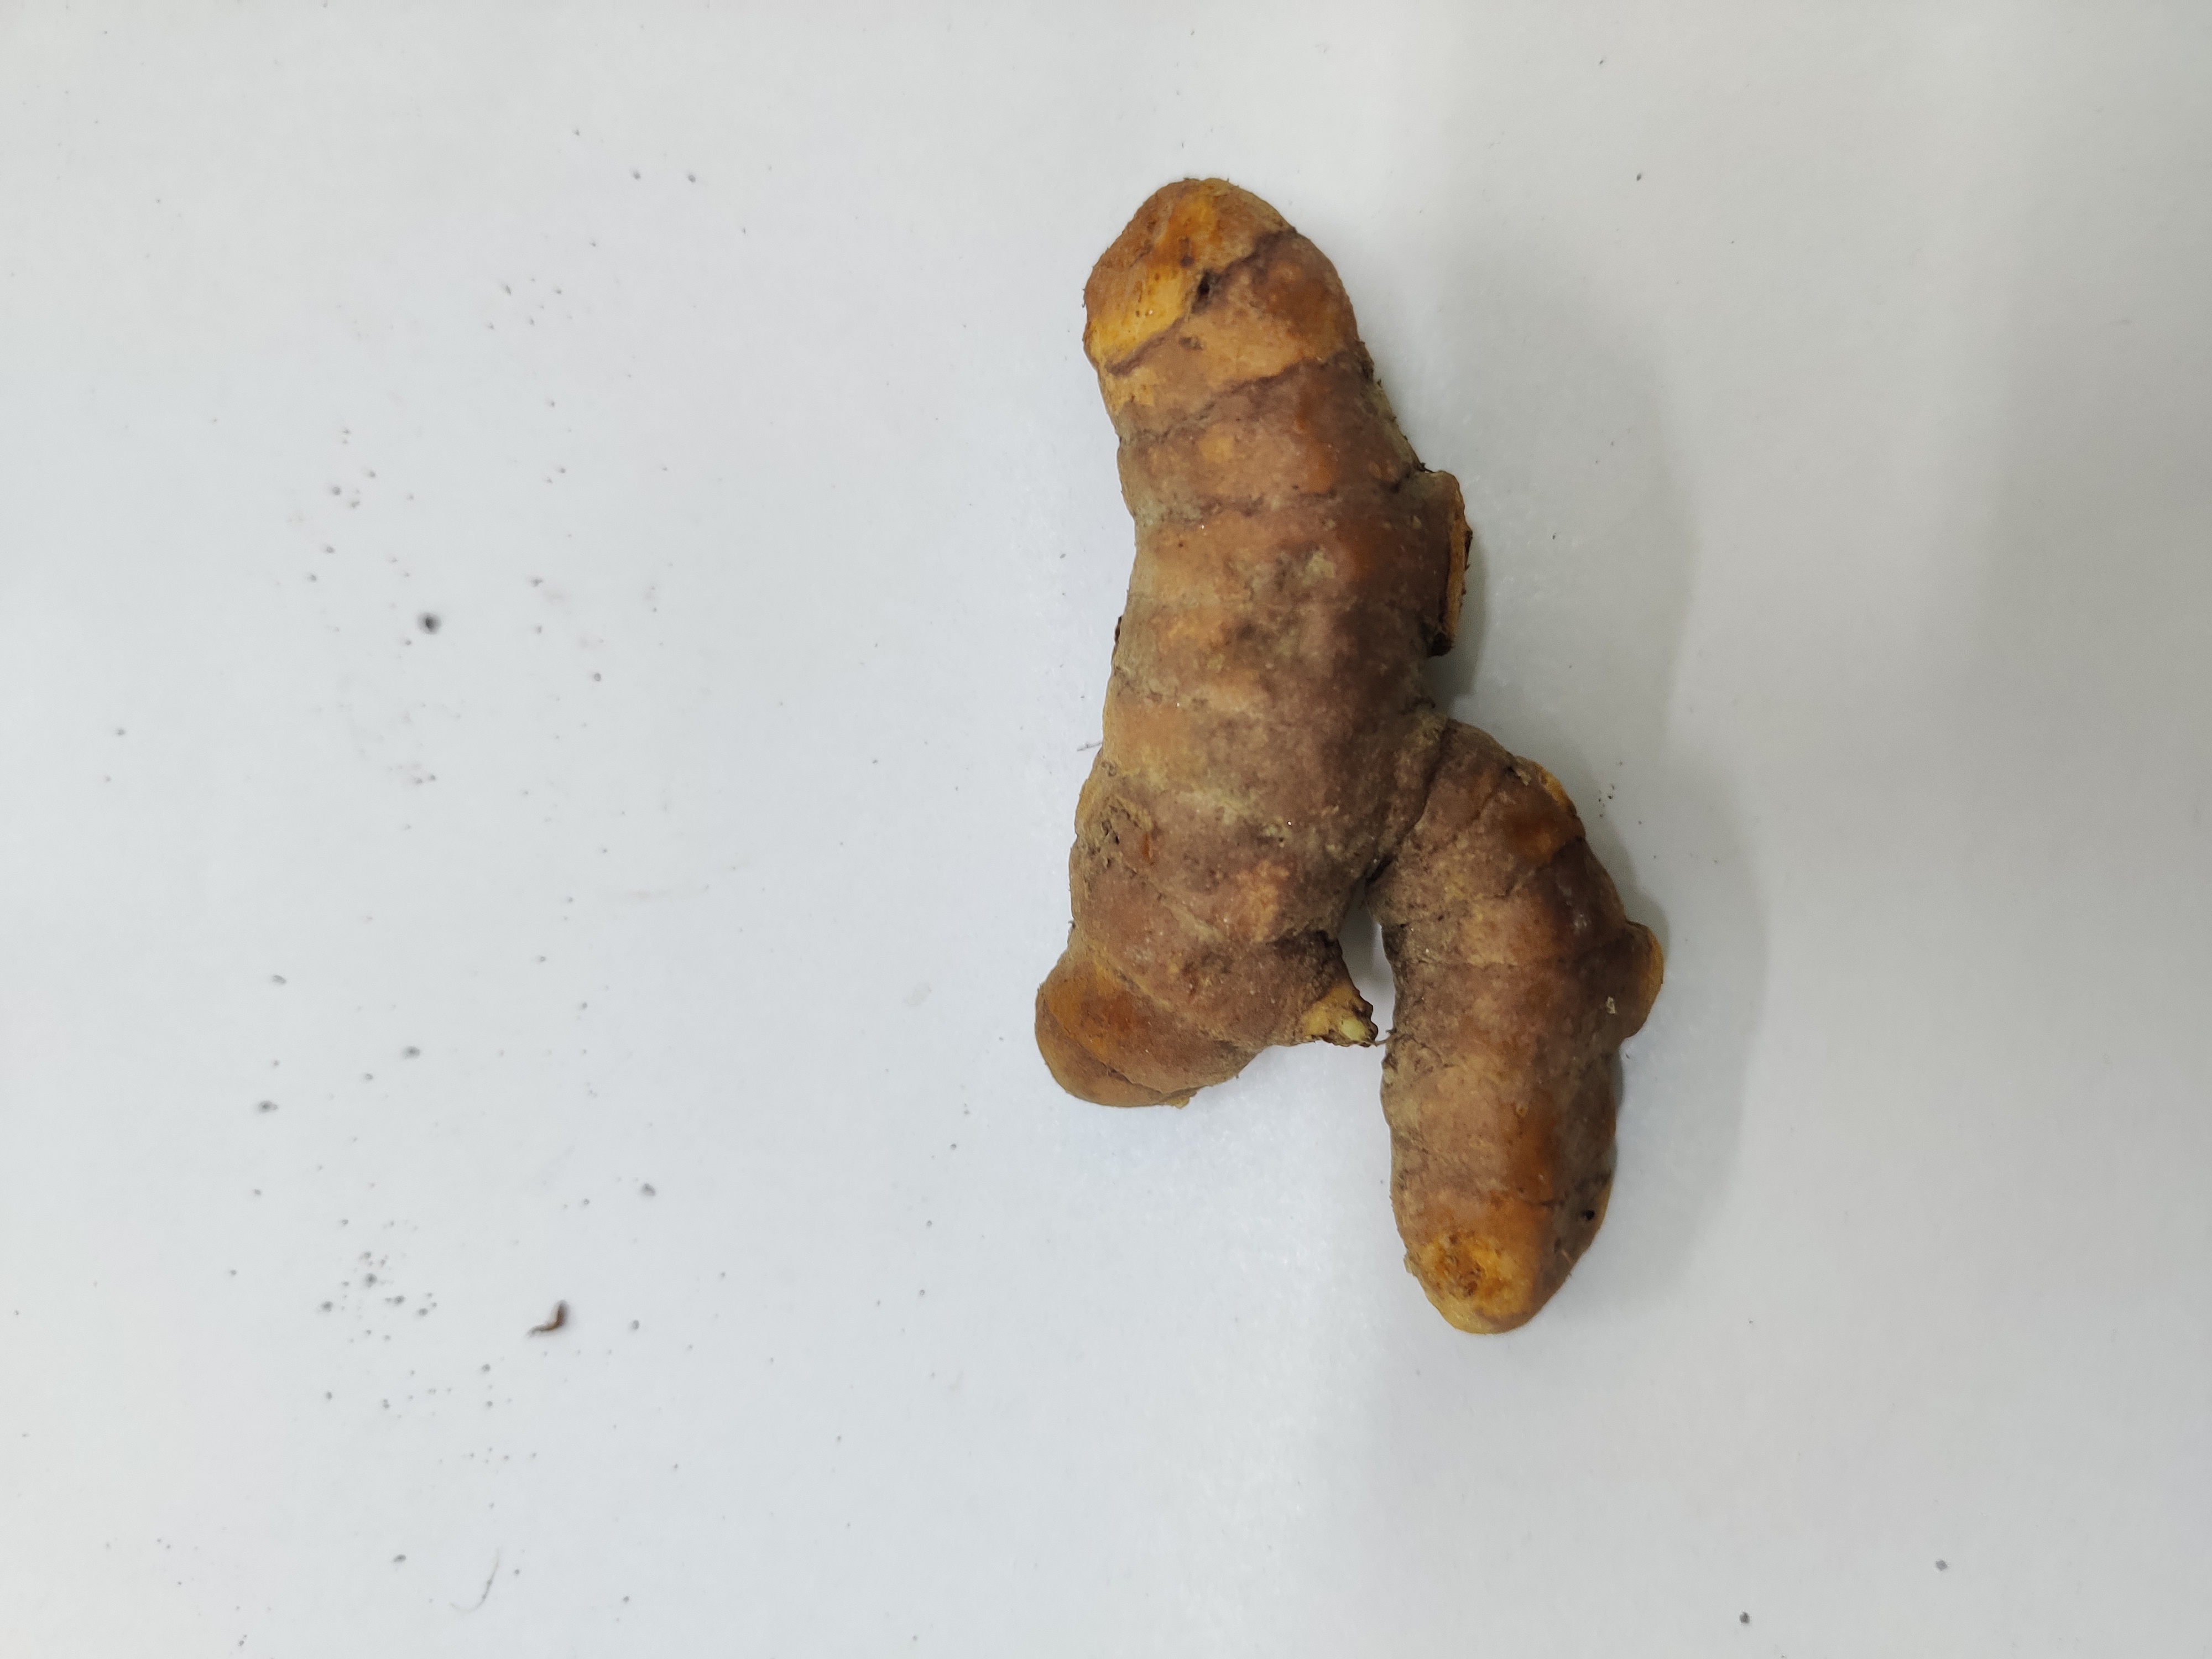
Crop: Turmeric
Condition: Fresh